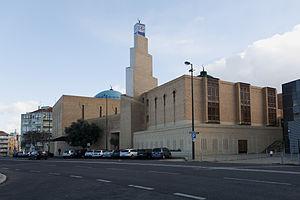
La mosquée centrale de Lisbonne est un sanctuaire islamique de la ville de Lisbonne, capitale du Portugal. Le plus grand temple musulman du pays est situé sur l'avenue José Malhoa, à proximité de la place d'Espagne.
Le Portugal, en forme longue la République portugaise, en portugais : República Portuguesa, est un pays d'Europe du Sud, membre de l'Union européenne, situé dans l'Ouest de la péninsule Ibérique. Délimité au nord et à l'est par l'Espagne puis au sud et à l'ouest par l'océan Atlantique, il est le pays le plus occidental de l'Europe continentale. Il comprend également les archipels des Açores et de Madère, deux régions autonomes situées dans le nord de l'océan Atlantique, pour une superficie totale de 92 090 km². Membre fondateur de l'OTAN, le Portugal est étroitement lié politiquement et militairement avec l'ensemble des autres pays occidentaux. Il est également membre de l’OCDE, de l'ONU, du conseil de l'Europe et de l’espace Schengen et est l'un des pays fondateurs de la zone euro. Le Portugal entretient en outre d'importantes relations avec l'Espagne et la France, l'Allemagne, le Royaume-Uni et l'Italie, qui sont ses cinq plus importants partenaires commerciaux.